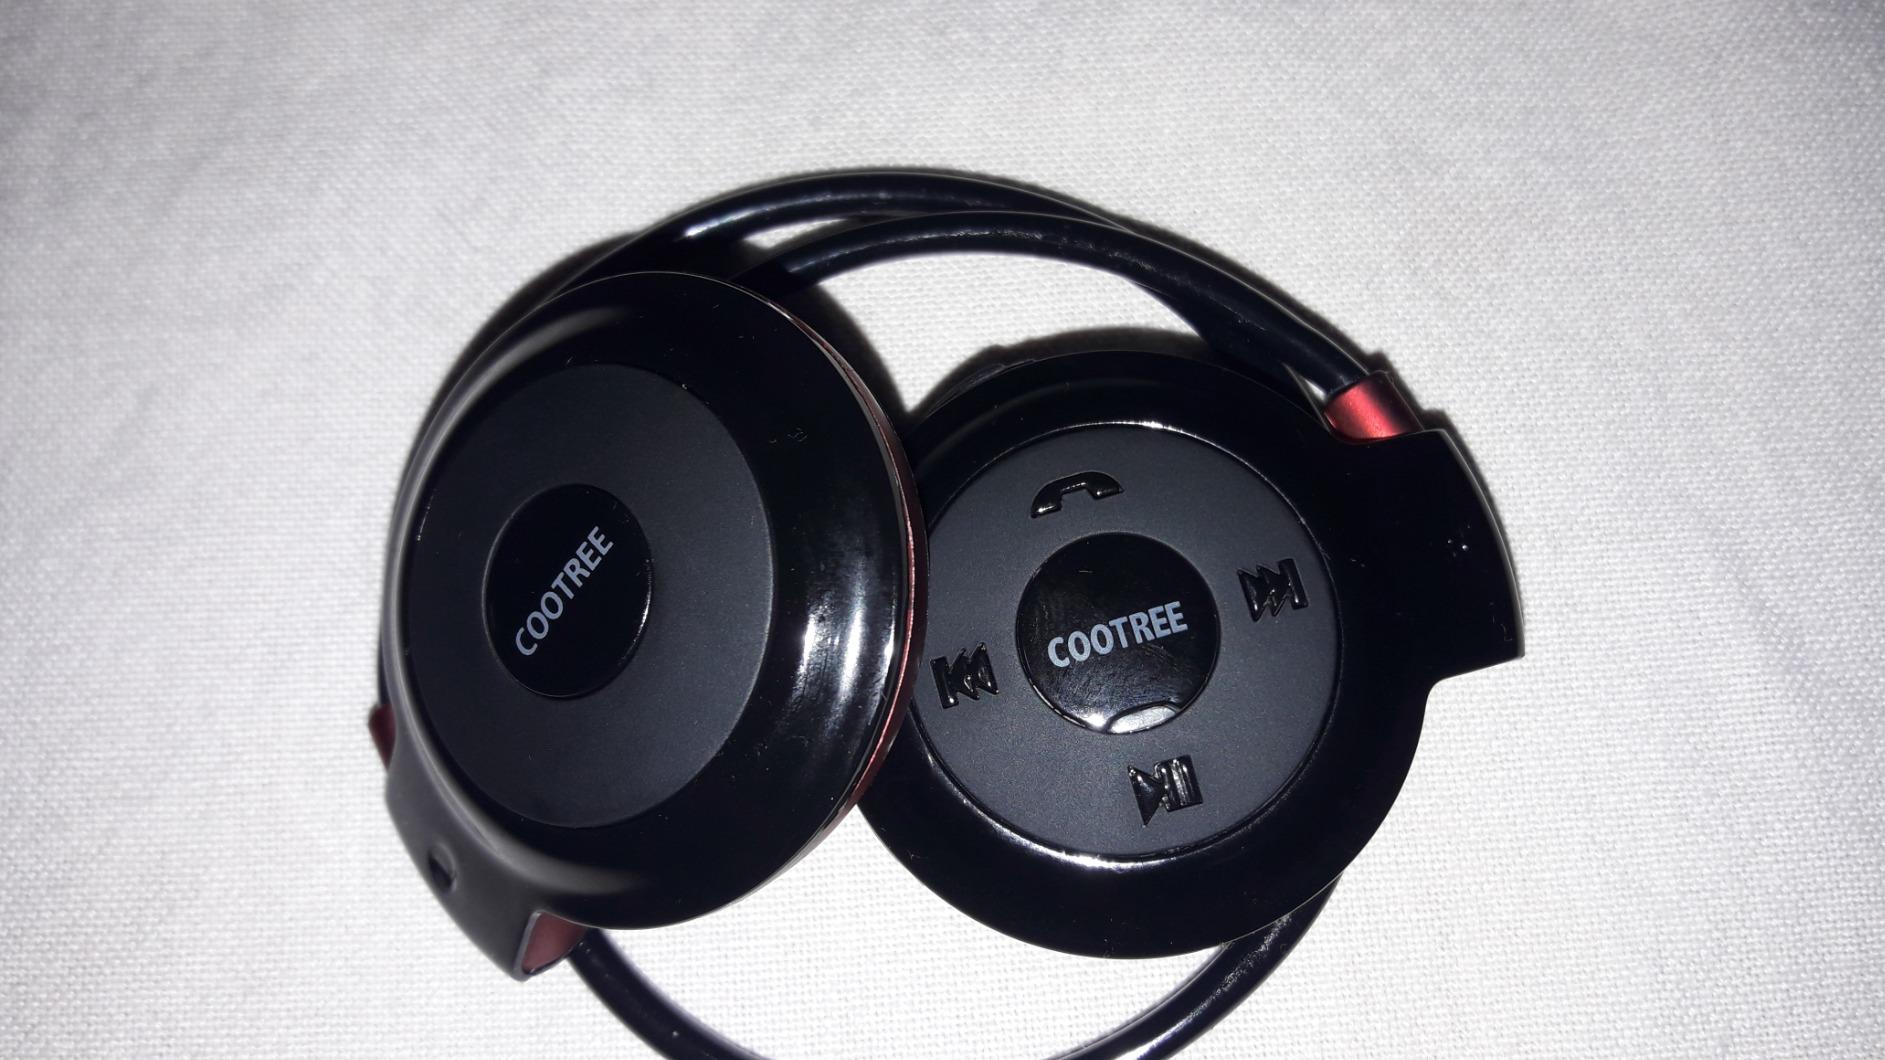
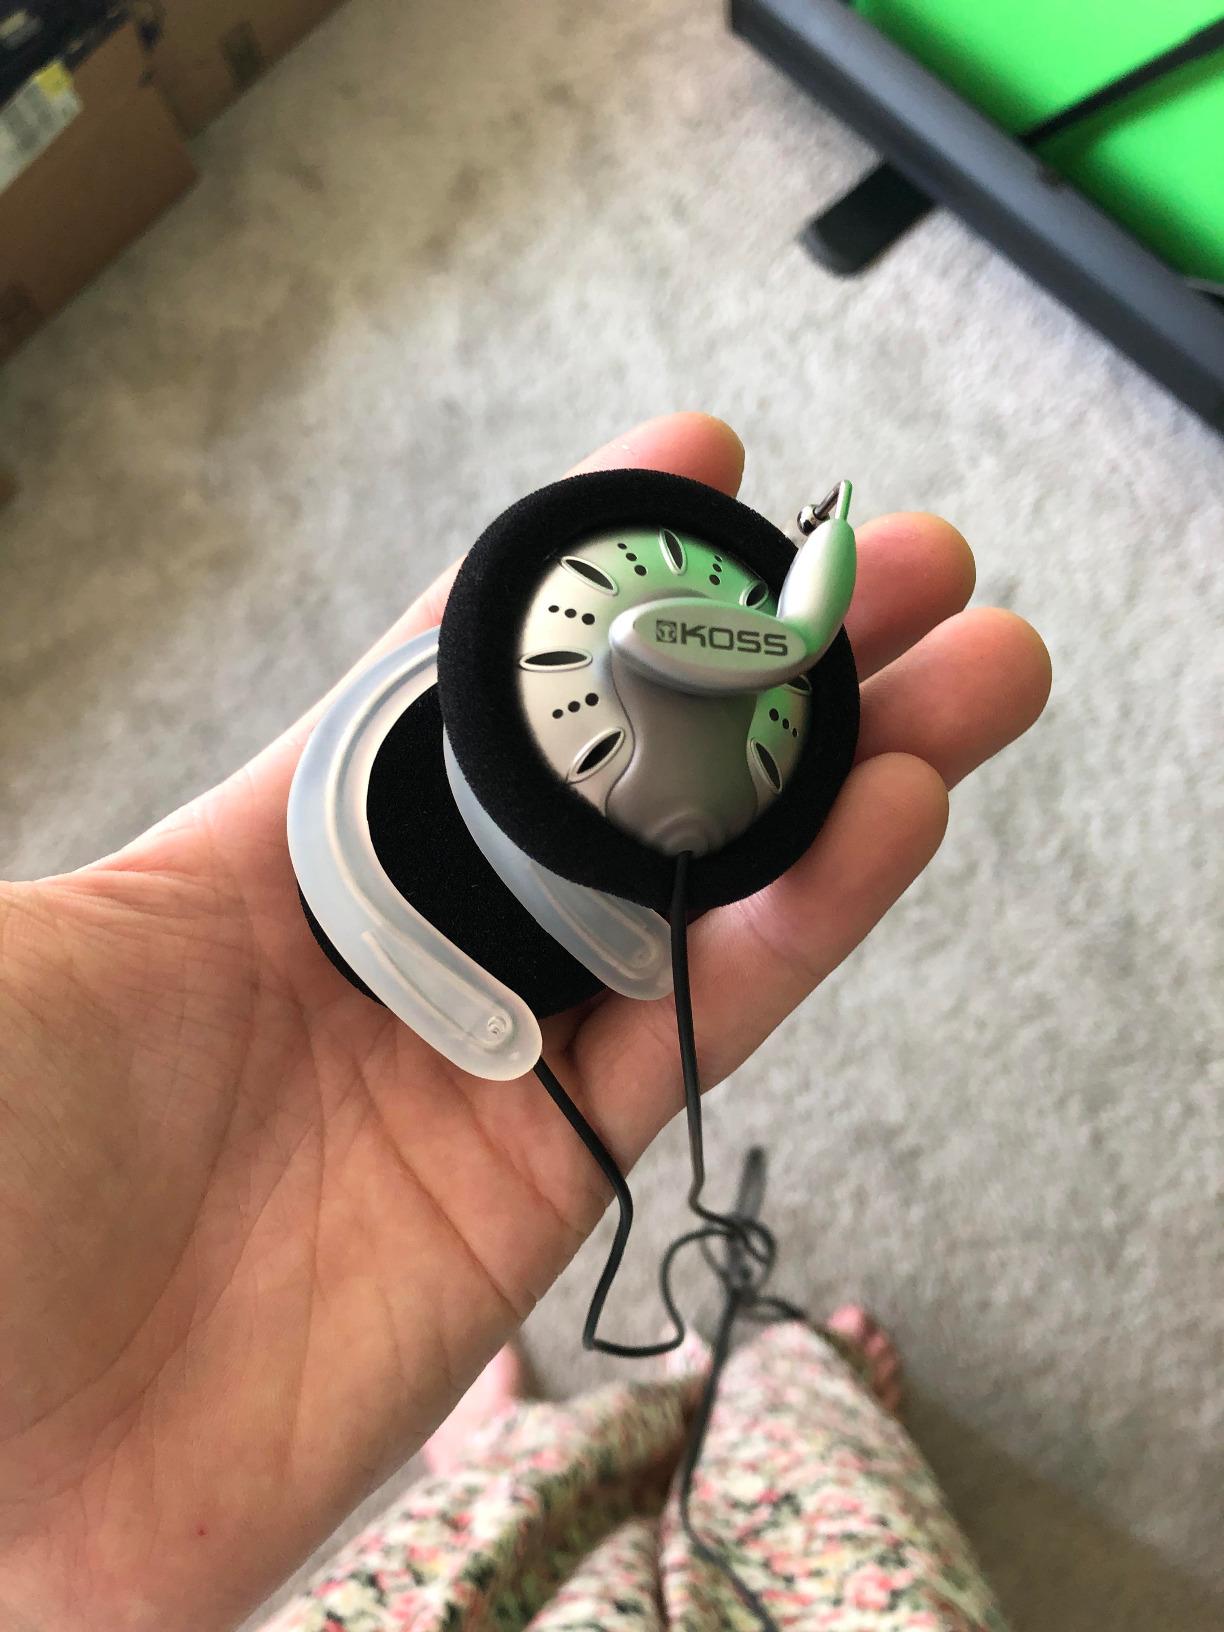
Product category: headphones
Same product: no